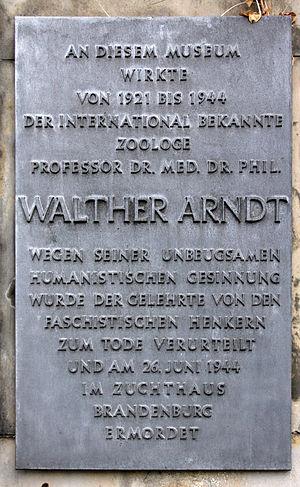
Walter Arndt est un médecin et un zoologiste allemand, né le 8 janvier 1891 à Landeshut-en-Silésie et mort probablement le 26 juin 1944 à la prison de Brandebourg.